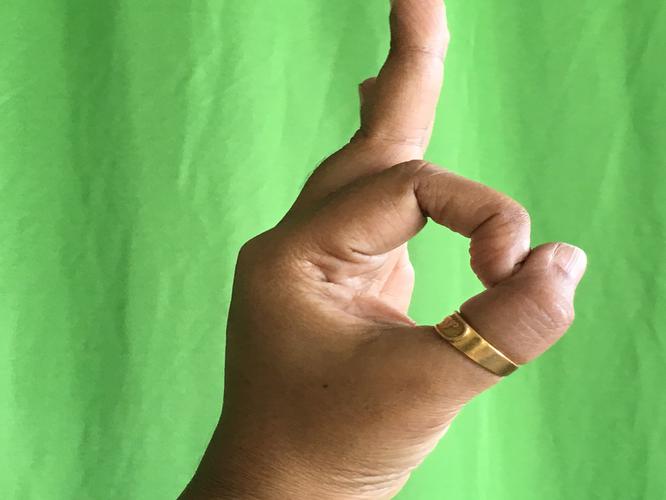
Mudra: Aralam
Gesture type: single_hand